Circassians

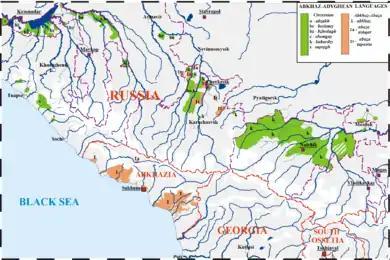
Remaining Circassian populations in historic Circassia, 21st century

Despite a common self-designation and a common Russian name, Soviet authorities divided the nation into four different peoples and applied four designations to Circassians remaining in the historic lands of Circassia: